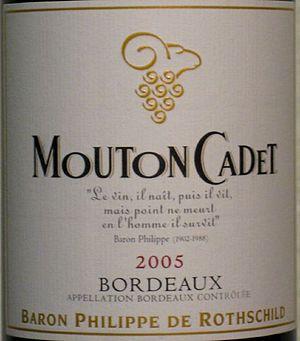
Le Mouton Cadet est une gamme de vins de marque en appellation bordeaux, produit par la société « Baron Philippe de Rothschild SA ». Les vins Mouton Cadet sont commercialisés dans plus de 150 pays à travers le monde.